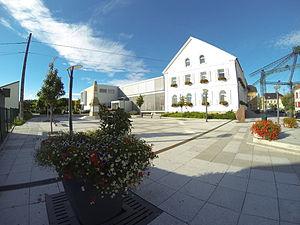
Place des Malgré Nous et Mairie de Wittenheim Photo offerte par Wittenheim.net dont Webcreators est l'éditeur à la communauté Wikipedia
Wittenheim est une commune de la banlieue de Mulhouse. C'est une ancienne commune minière du bassin potassique d'Alsace, la quatrième plus peuplée du département du Haut-Rhin, en région Grand Est. Elle accueille le chevalement Théodore, haut de 64 mètres.